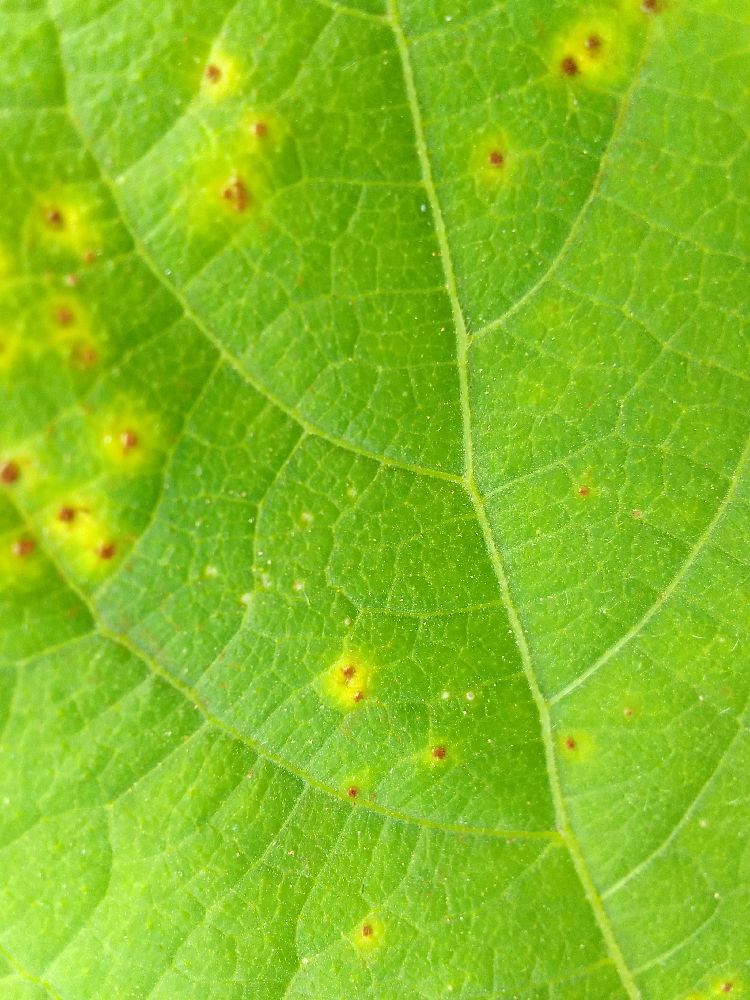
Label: rust